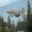
Label: airplane